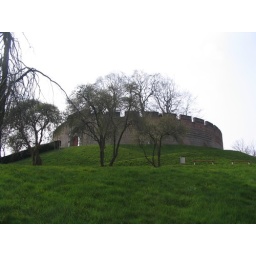
The citadel, surrounded by grass in my favourite shade of green